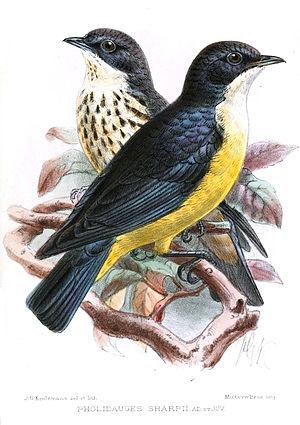
Le Choucador de Sharpe, aussi appelé Spréo de Sharpe, est une espèce de passereaux de la famille des Sturnidae.
Les Sturnidae sont une famille de passereaux constituée de 33 genres et de 123 espèces existantes.